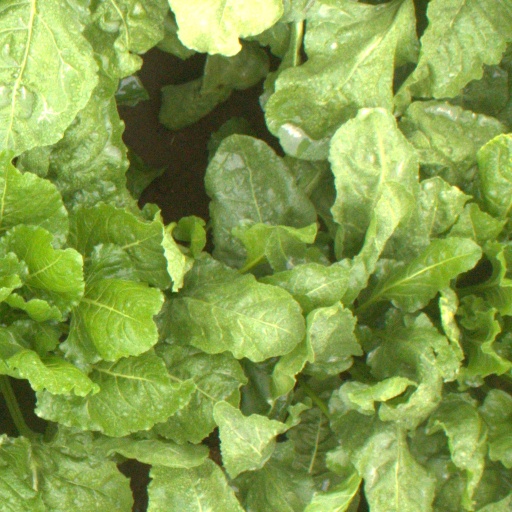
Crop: sugar beet